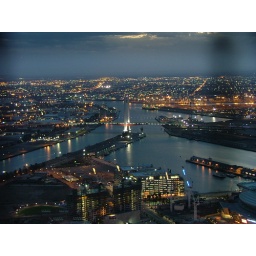
View through the window at the top of the Rialto tower in the middle of Melbourne, Australia at sunset